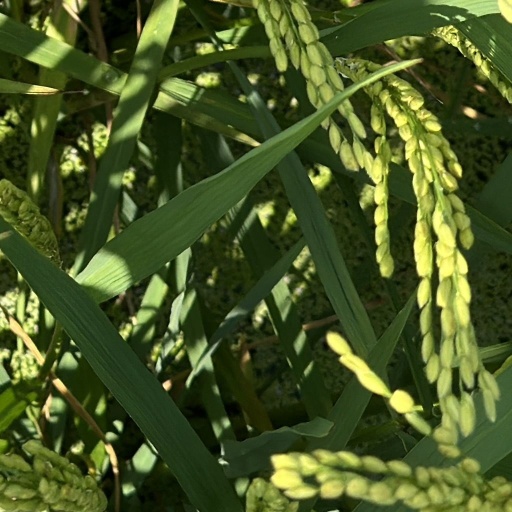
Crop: rice